Hayashi Shihei

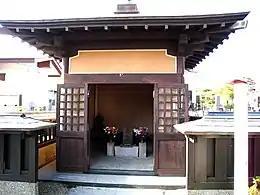
Hayashi Shihei grave, National Historic Site

His name is sometimes transliterated (according to the Sino-Japanese reading) as "Rin Shihei".